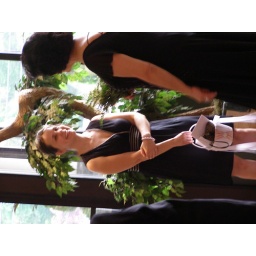
Aunt filling in for the flower girl